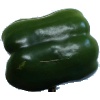
Label: green_pepper